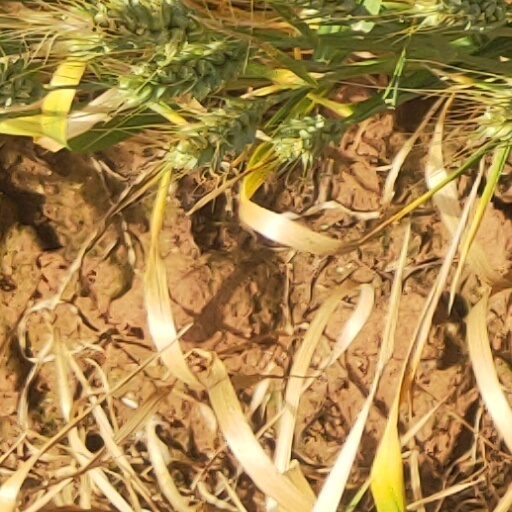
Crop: wheat